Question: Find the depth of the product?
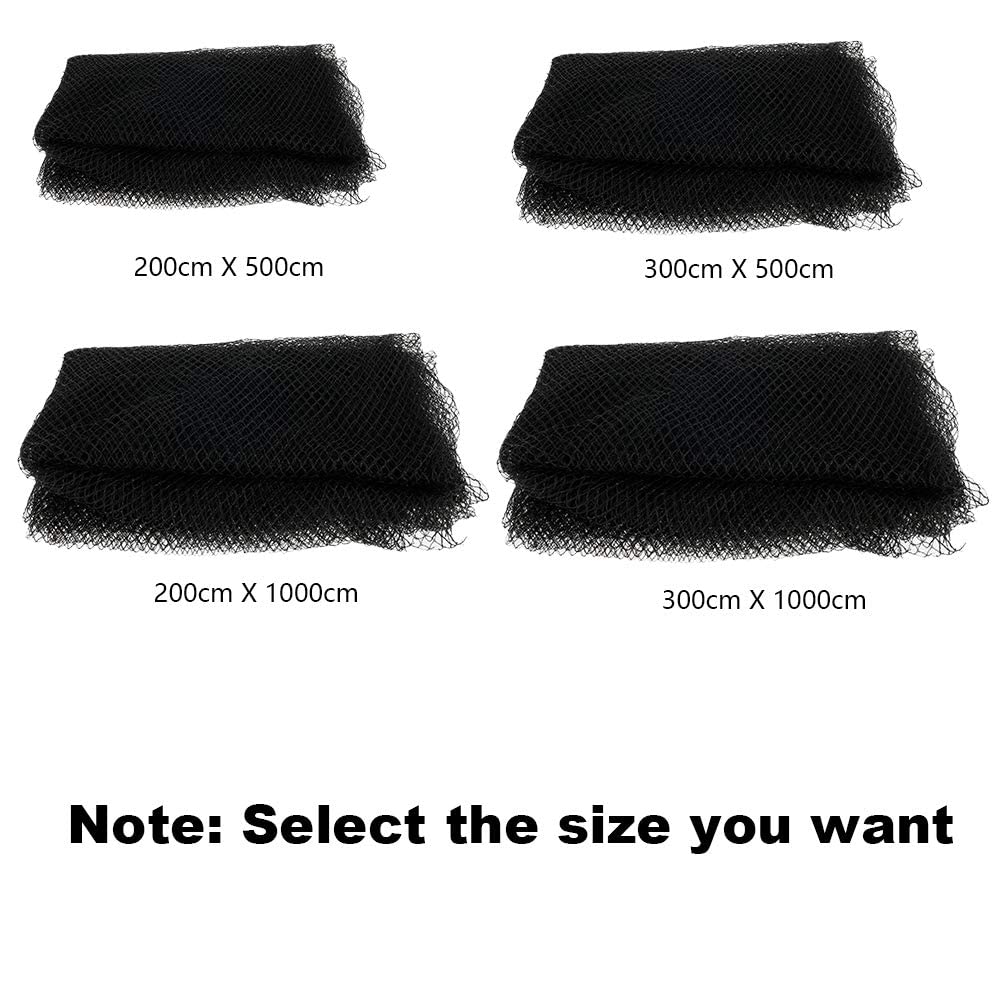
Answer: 1000.0 centimetre